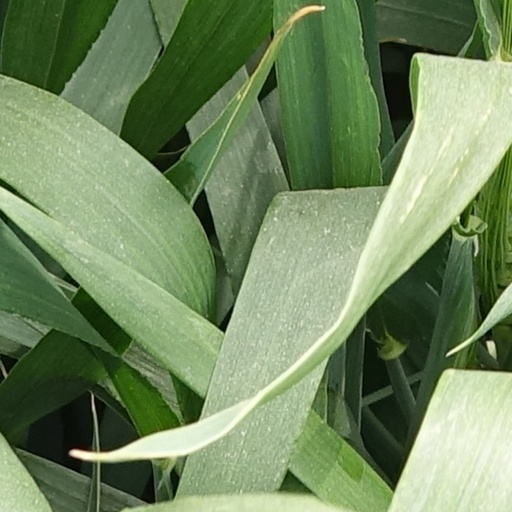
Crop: wheat